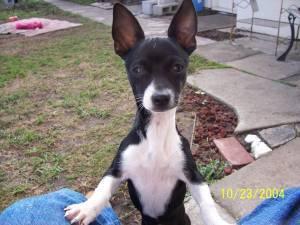
chihuahua